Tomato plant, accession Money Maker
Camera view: vertical (180 deg); turntable rotation: 210 degrees
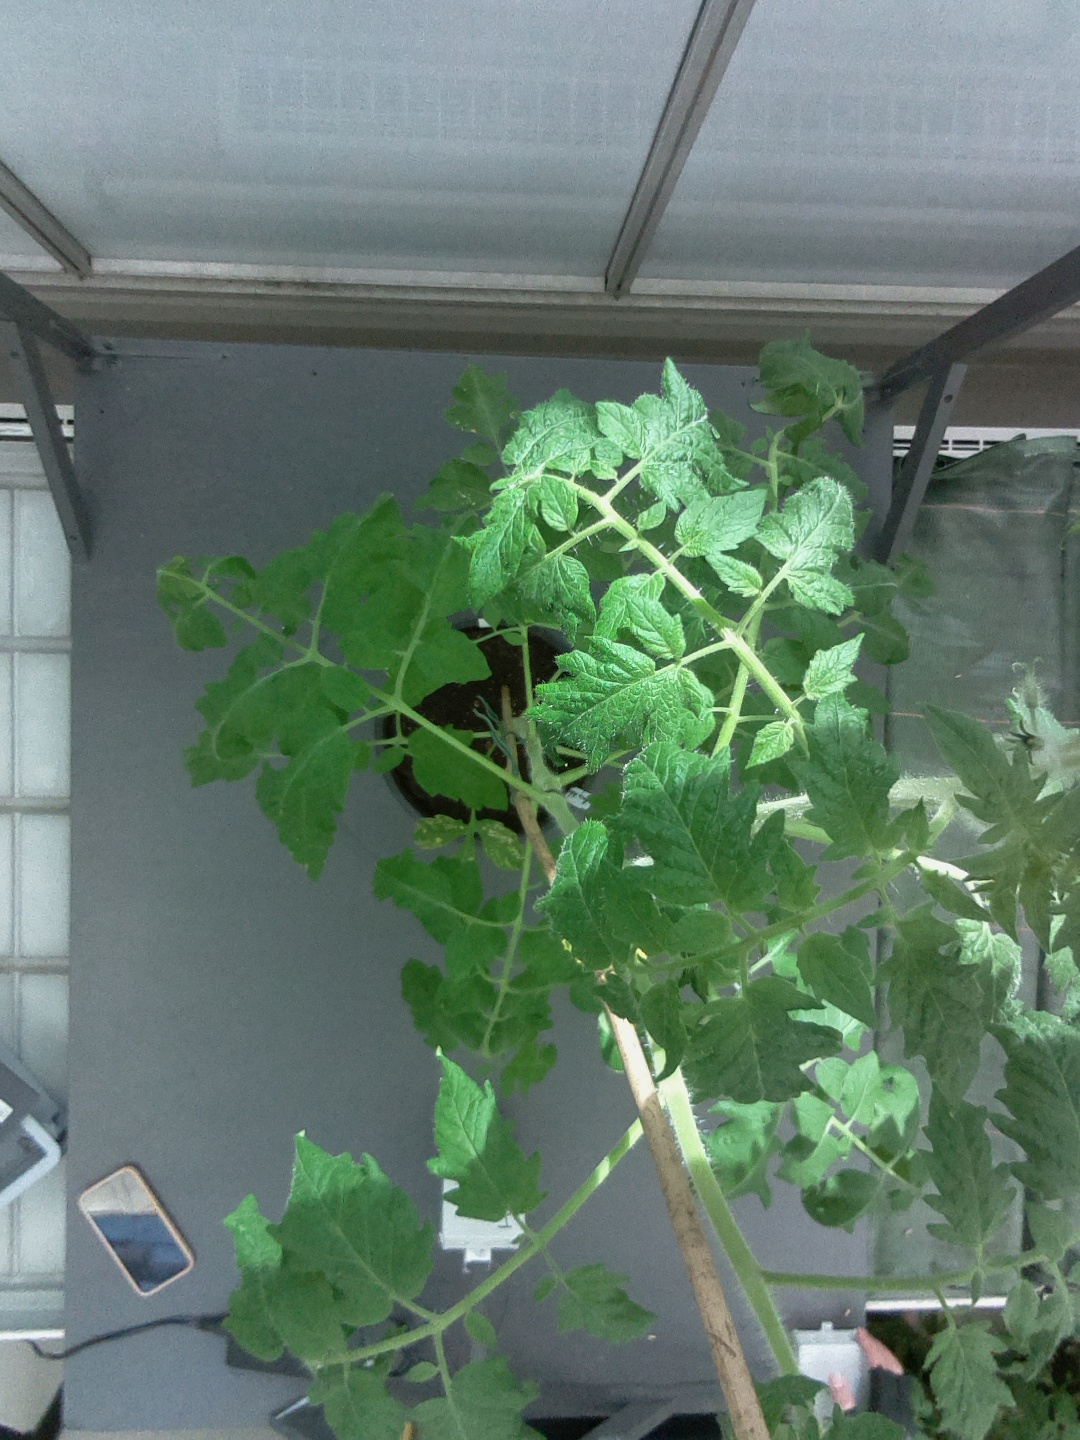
BBCH growth stage 63: 30%-40% of flowers open